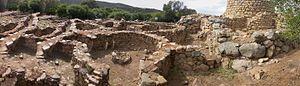
Complex nurhagique d'Arzachena-Prisgiona